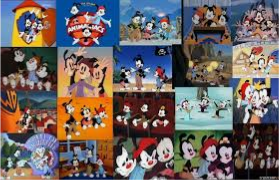
Portrait style: Cartoon Portrait